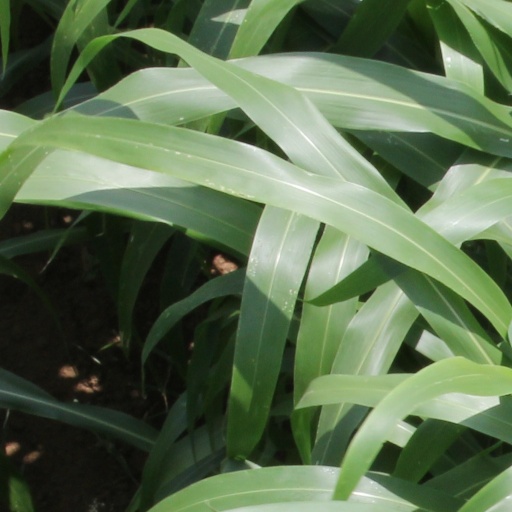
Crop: sorghum